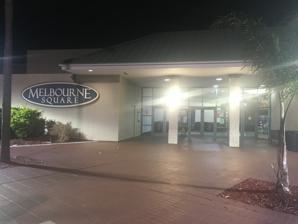
Building: Melbourne Square (mall)
Country: United States of America
Year built: 1982
Shopping mall in Florida, United States Melbourne Square Mall, December 2019 Location Melbourne, Florida , United States Coordinates 28°04′54″N 80°39′00″W / 28.0817°N 80.65°W / 28.0817; -80.65 Address 1700 W. New Haven Avenue Opening date 1982 Developer Edward J. DeBartolo Corporation Owner Washington Prime Group No. of anchor tenants 5 Total retail floor area 703,000 sq ft (65,300 m 2 ) No. of floors 1 Public transit access SCAT bus: 20, 21, 24, 25, 28 Website melbournesquare .com Melbourne Square is an enclosed shopping mall in Melbourne, Florida . Opened in 1982, it is anchored by two Dillard's stores, J. C. Penney , Macy's , and Dick's Sporting Goods . History The mall was built on what had formerly been an orange grove. It was the second mall in Melbourne, after Brevard Mall in 1962. The first store to open at Melbourne Square in 1982 was Ivey's . The other anchors that opened later are Jordan Marsh , Burdine's , JCPenney, and Belk . In 1990, Ivey's became the mall's first Dillard's . Jordan Marsh closed in 1992 and became the first Florida location for Mervyn's the same year. The Mervyn's store closed and became a second Dillard's in 1997. The mall is currently managed by Washington Prime Group . In 2003, Macy's took over the mall's Burdine's store, which became Burdines-Macy's until 2005 when it became Macy's. Belk moved to The Avenue in Viera in 2004. The former Belk building was torn down in 2006 for Dick's Sporting Goods and Circuit City , the latter of which went out of business in 2009. The former Circuit City space operated as a World Of Decor store before becoming LA Fitness in 2014, with H&M joining the same year. An annual Hanukkah menorah parade takes place near the mall in association with the local branch of the Chabad-Lubavitch movement. Incidents On January 17, 2015, one person was killed and one was wounded in a shooting inside the mall food court before the gunman José Garcia Rodriguez committed suicide. The event was believed to be a domestic violence-related incident. On December 13, 2016, a gun was fired during an attempted robbery in the mall's parking lot. References